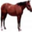
Label: horse